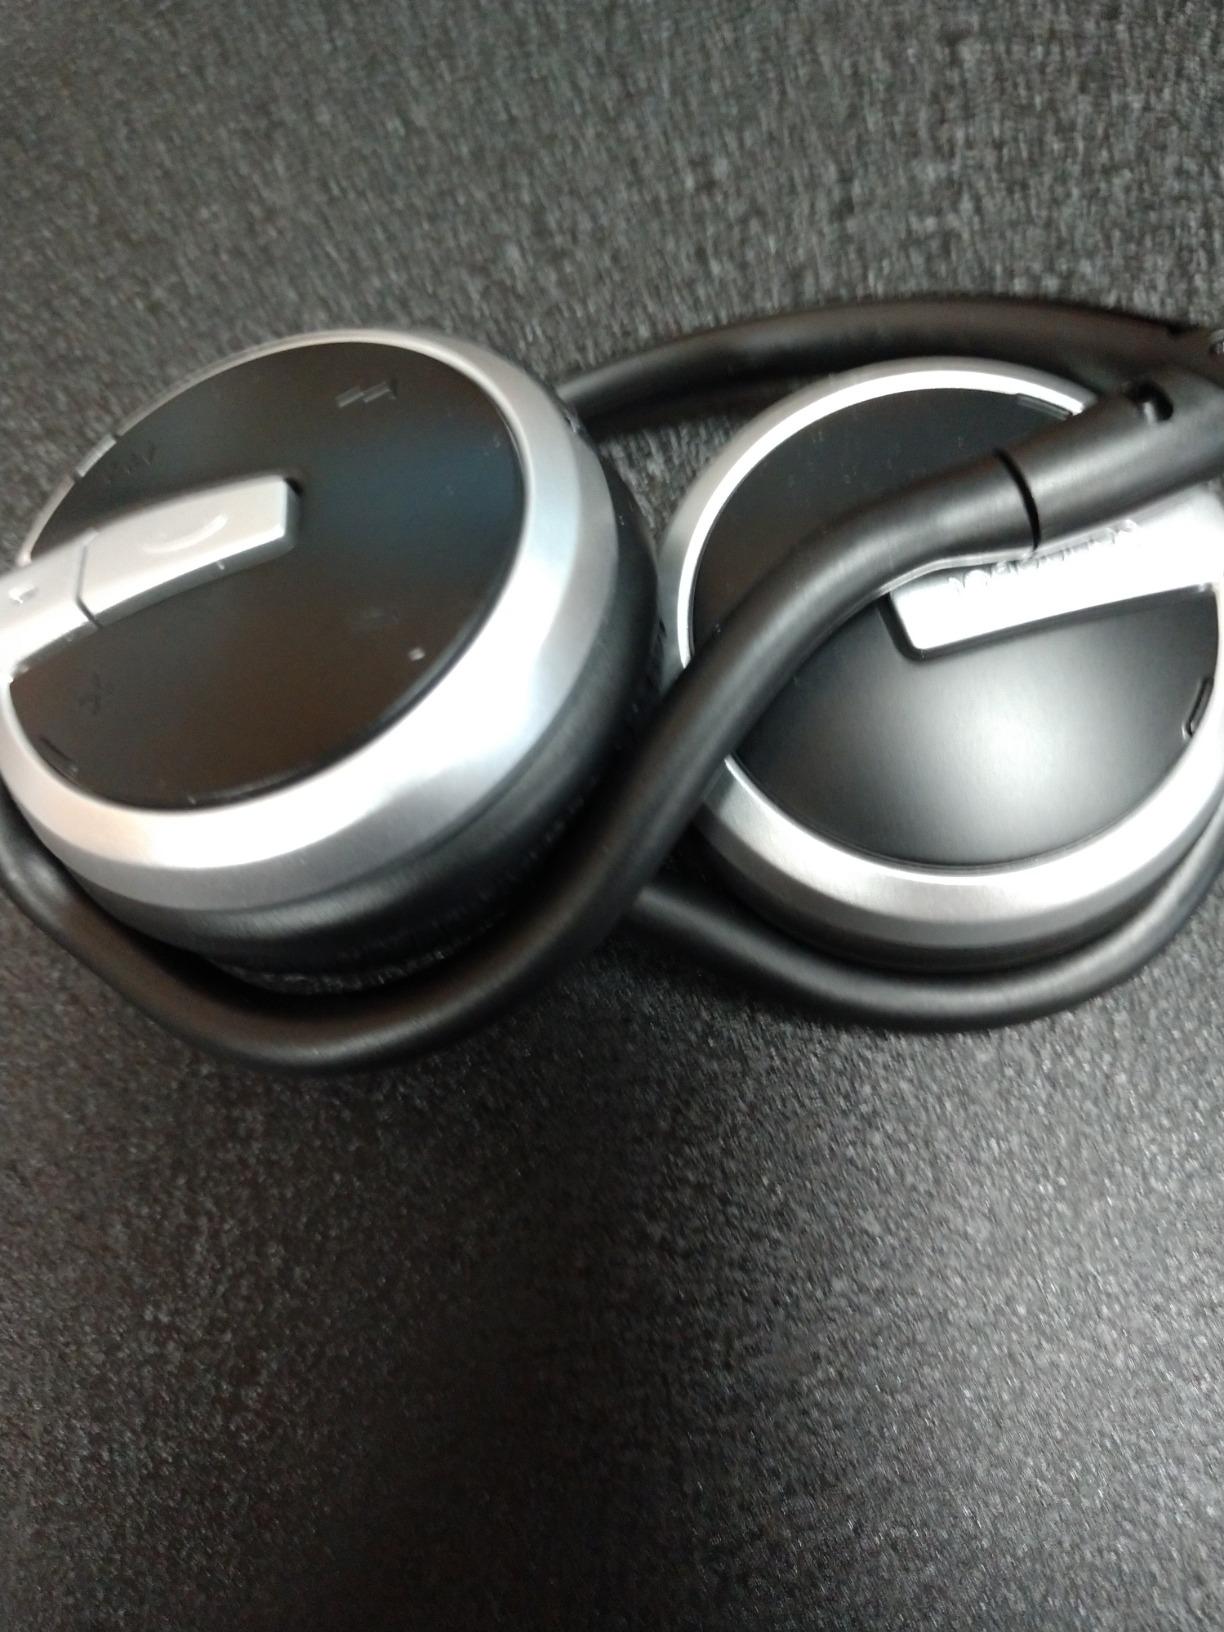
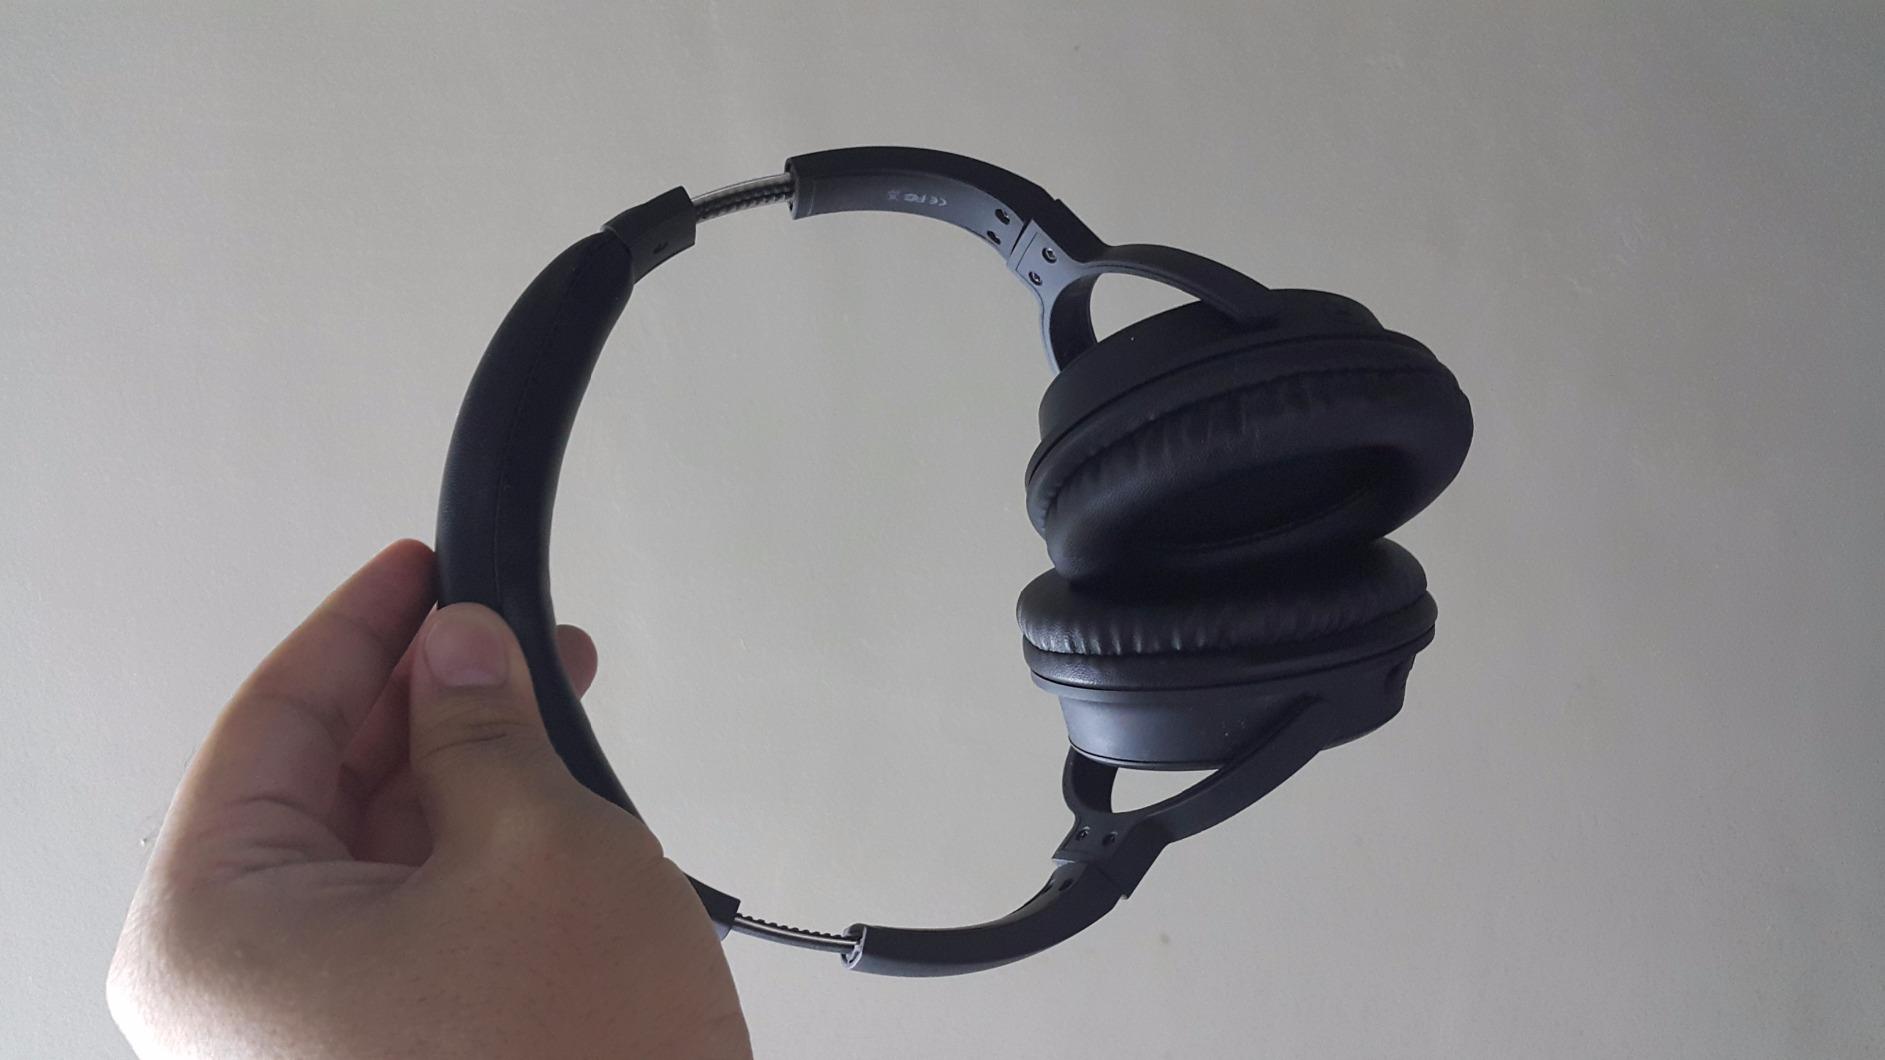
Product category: headphones
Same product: no